2022 Arab Cup U-17

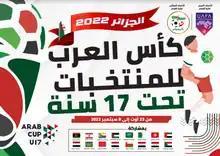
Official poster of the tournament

The 2022 Arab Cup U-17 is the fourth edition of the Arab Cup U-17, an association football tournament between Arab countries. It will be played from 23 August to 8 September 2022 in Algeria in Oran which represent the administrative organization of the tournament, and two other cities, Sig and Mostaganem which they holds each ones the football matches.